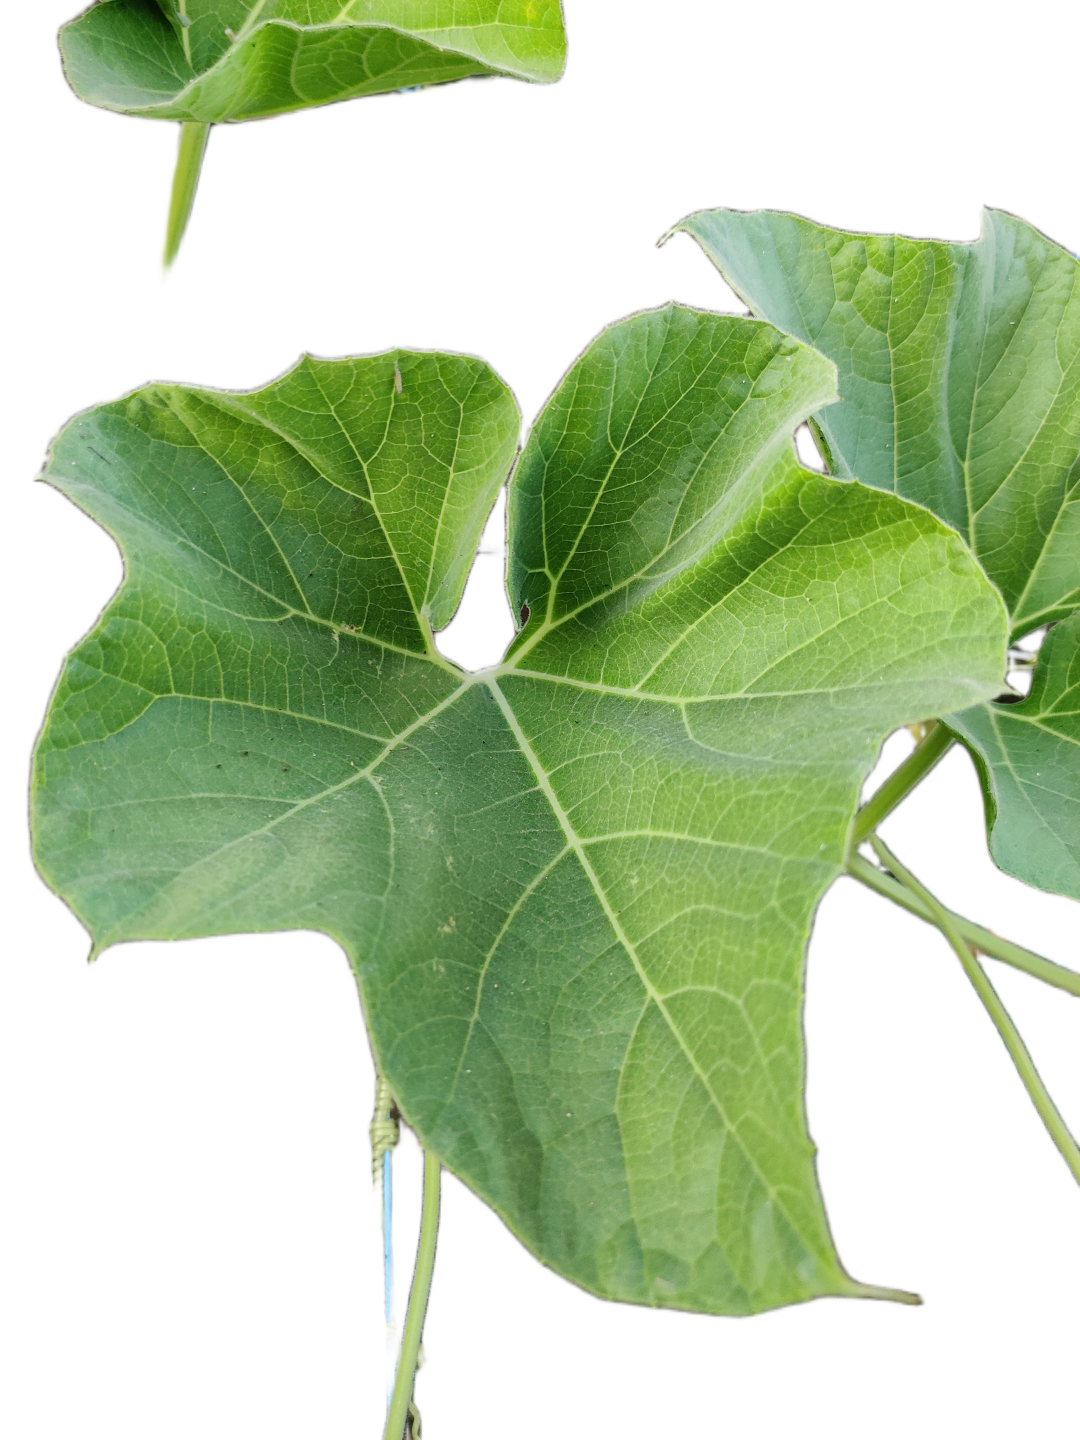
Crop: Bottle Gourd
Label: Healthy